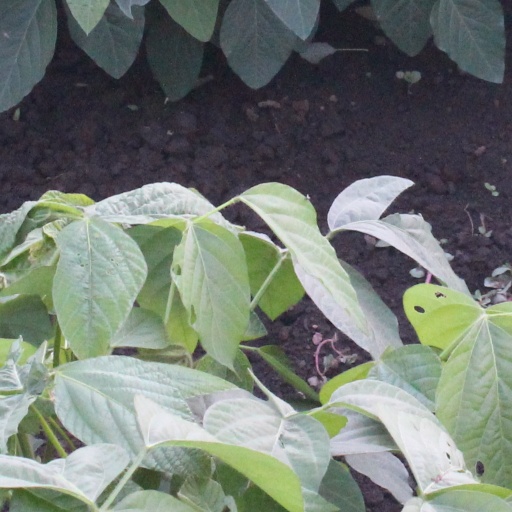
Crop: soybean